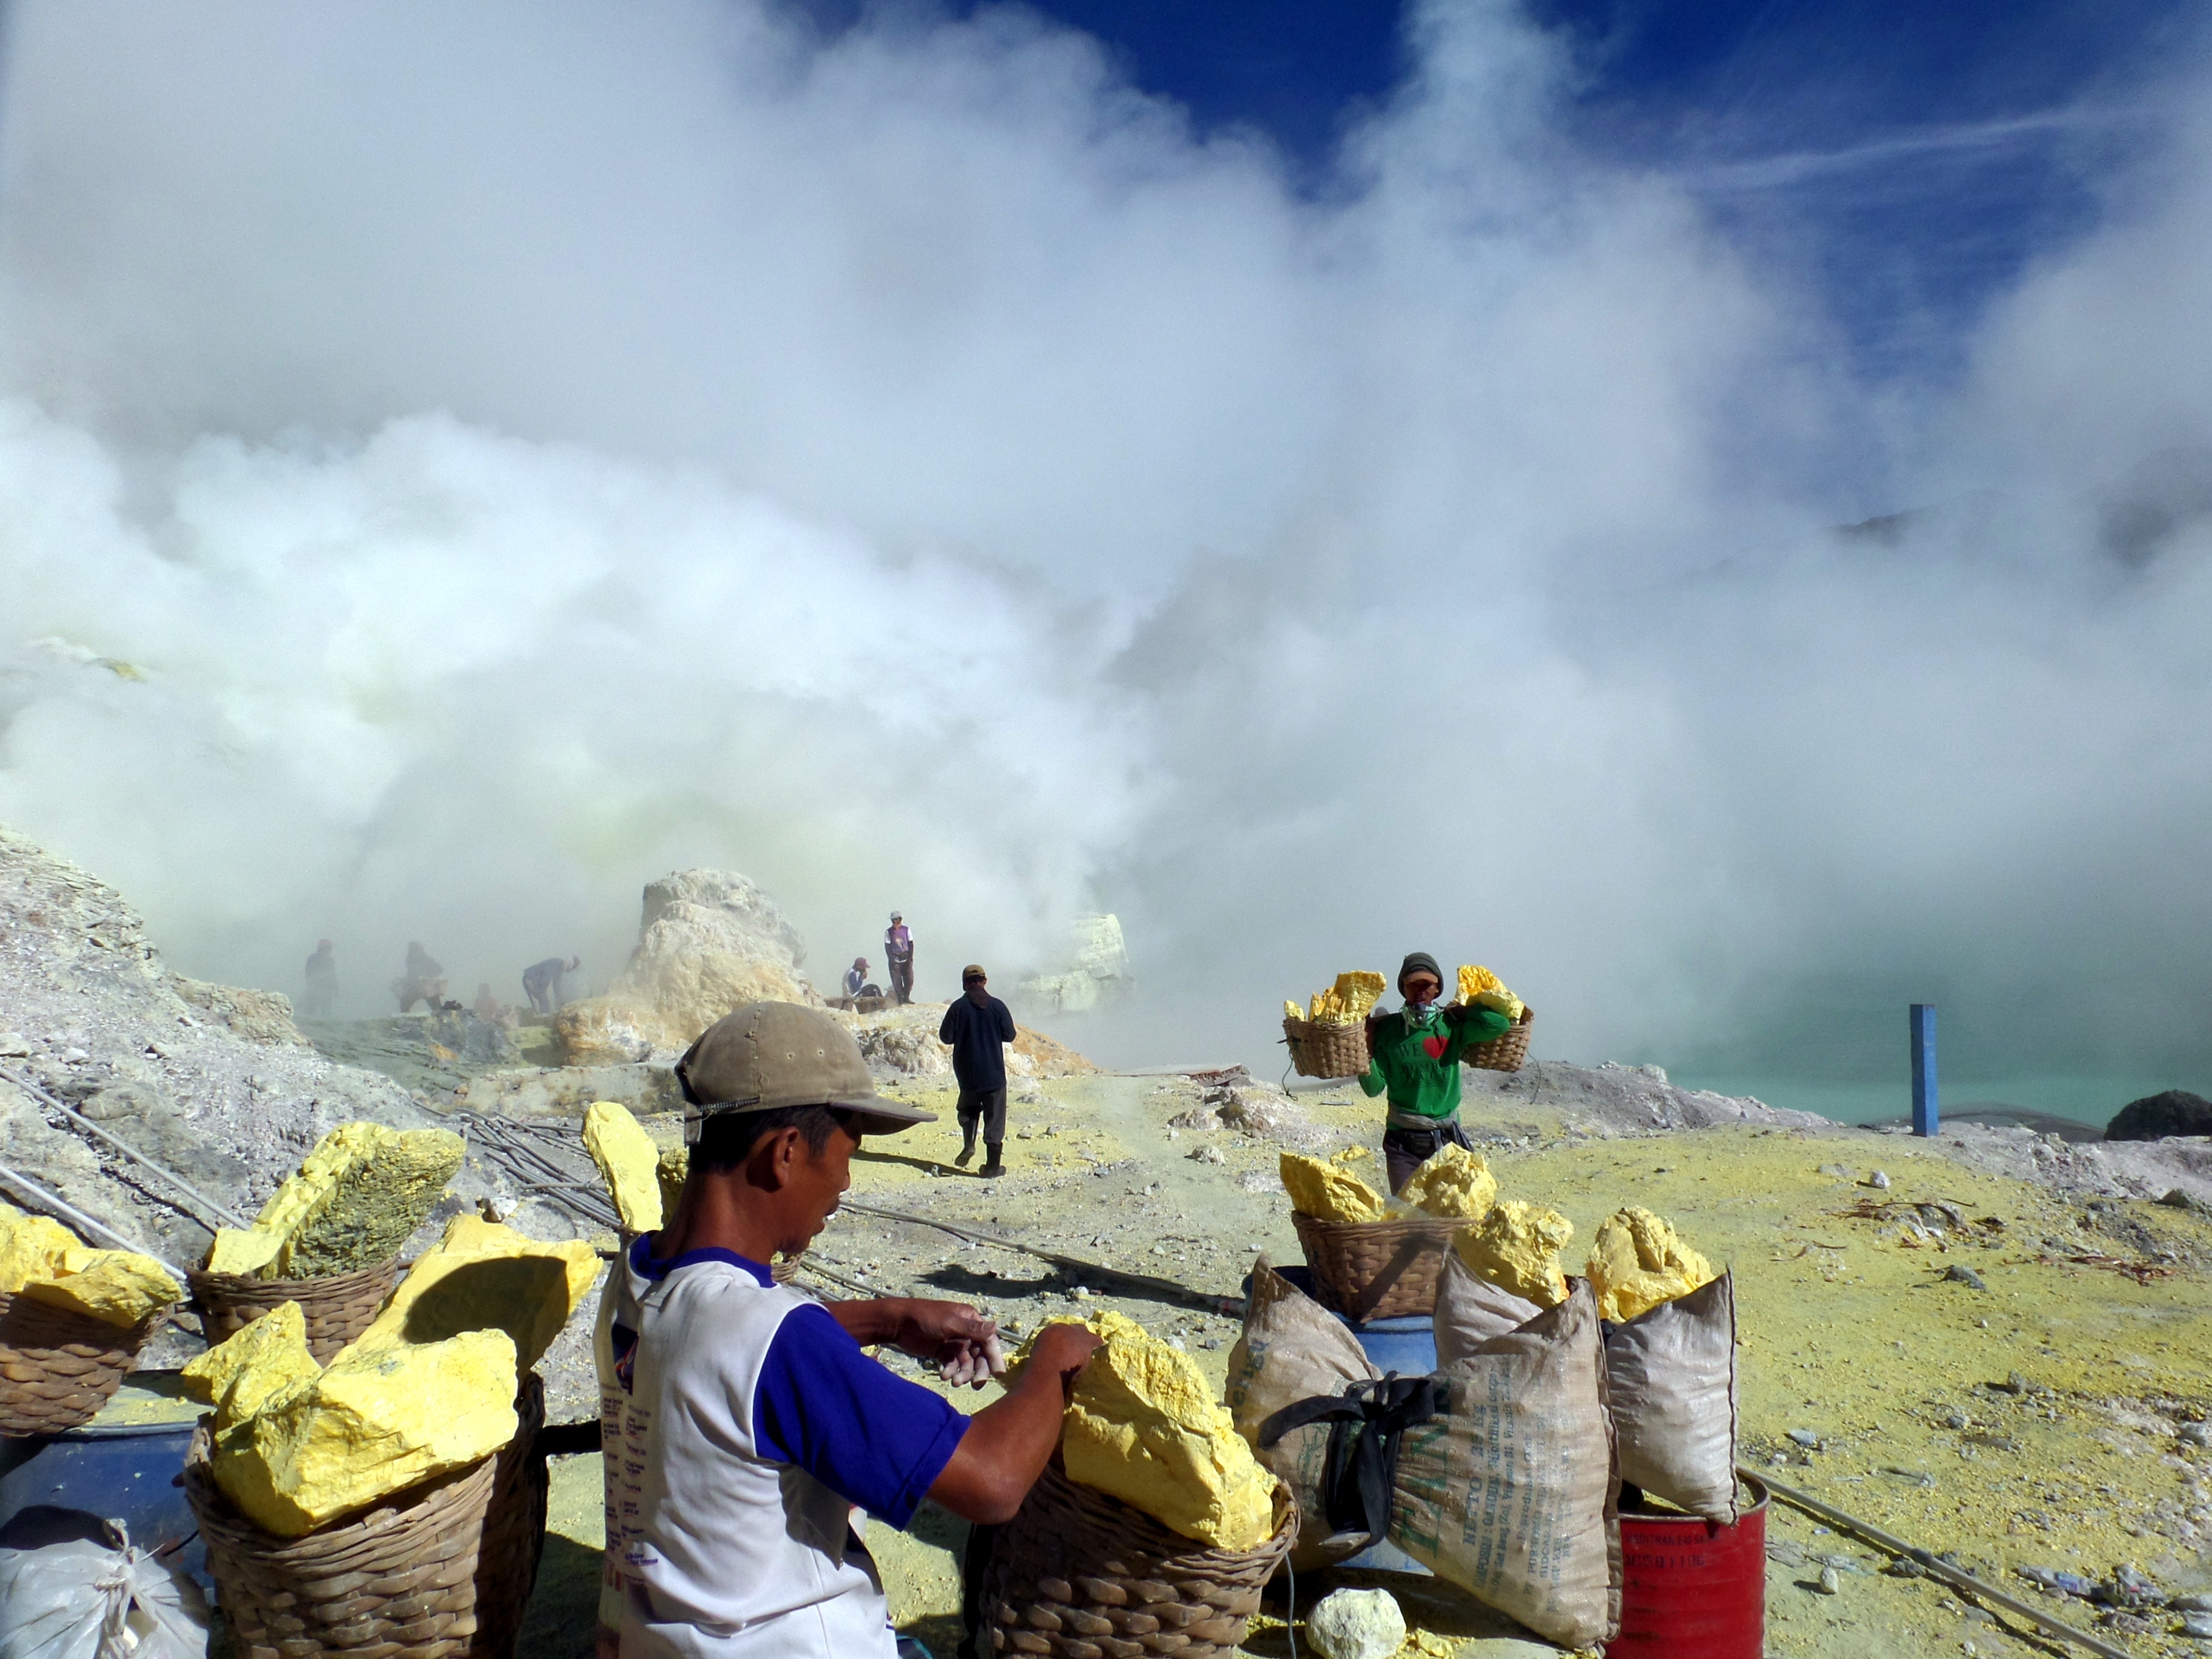
man, mountain, people, fog, adventure, crater, mine, indonesia, dangerous, miners, ijen, hard worker